Ramanuja

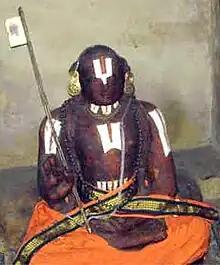
The figure of Ramanuja in Upadesa Mudra inside the Ranganathaswamy Temple, Srirangam. It is believed to be his preserved mortal remains.

Ramanuja's philosophical foundation was qualified monism, and is called "Vishishtadvaita" in the Hindu tradition. His ideas are one of three subschools in Vedānta, the other two are known as Ādi Shankara's Advaita (absolute monism) and Madhvāchārya's Dvaita (dualism).